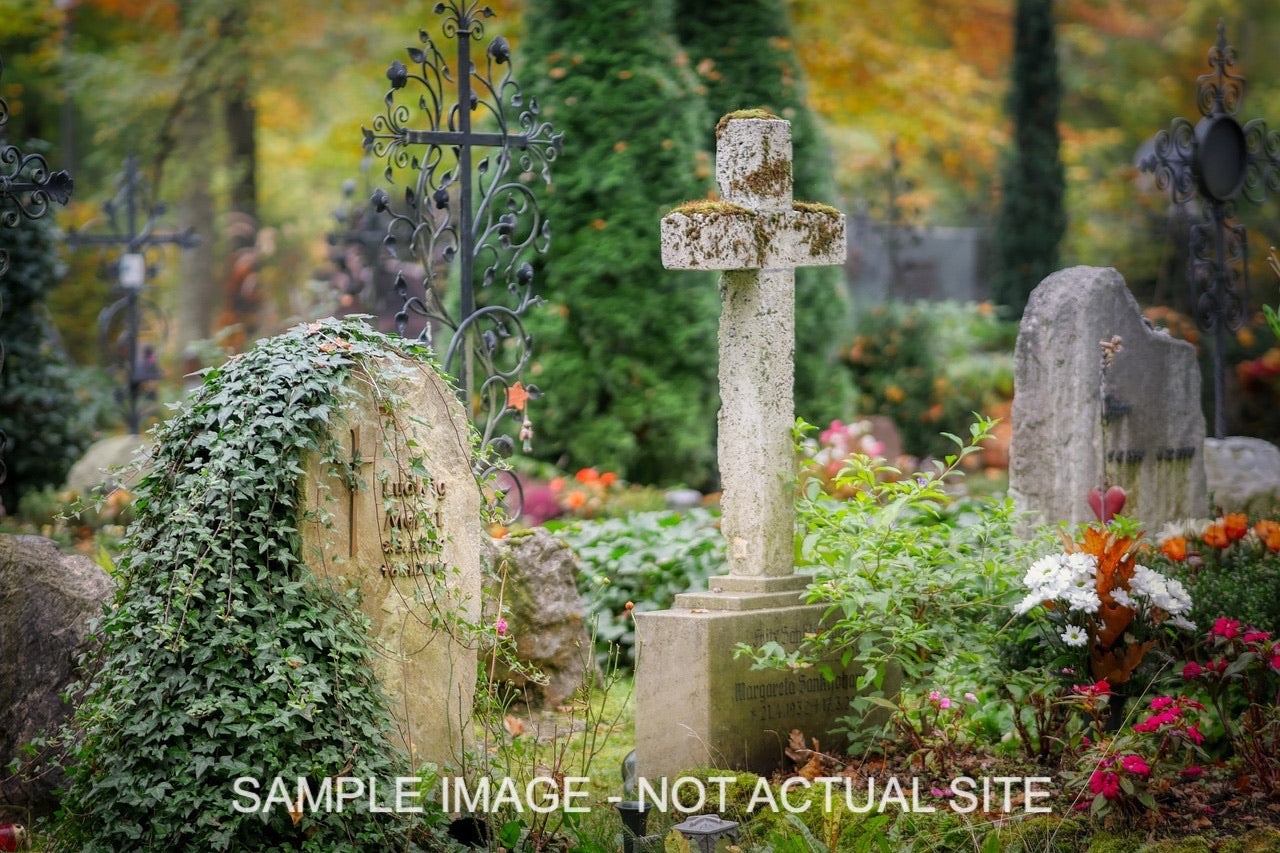
Grave for Sale – Washington Park East Cemetery - Indianapolis – CB-002779
2 lots side by side, near pond on walkway, quiet and pretty view in Garden of Reflections. Current value from Washington Park is $5300 for upright monument lots. Lots no longer available in Garden of Reflections from Washington Park.
Brand: Eturnal Rest
Category: Religious & Ceremonial > Memorial Ceremony Supplies